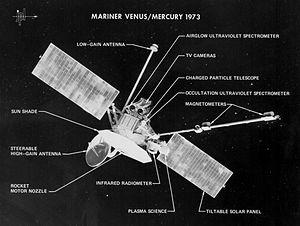
Mariner 10 est la dernière sonde spatiale du programme Mariner de la NASA. Elle est lancée le 3 novembre 1973, pour étudier les planètes Vénus et Mercure, et les caractéristiques du milieu interplanétaire. Mariner 10 est la première sonde à effectuer un survol de la planète Mercure ; celle-ci sera de nouveau visitée 33 ans plus tard par la sonde Messenger le 14 janvier 2008. Mariner 10 est la première sonde à utiliser l'assistance gravitationnelle d'une planète pour modifier sa trajectoire, en se servant de l'attraction gravitationnelle engendrée par la planète Vénus pour se propulser vers la planète Mercure. Cette technique est depuis fréquemment utilisée afin d'économiser la quantité de carburant emportée pour les missions interplanétaires.